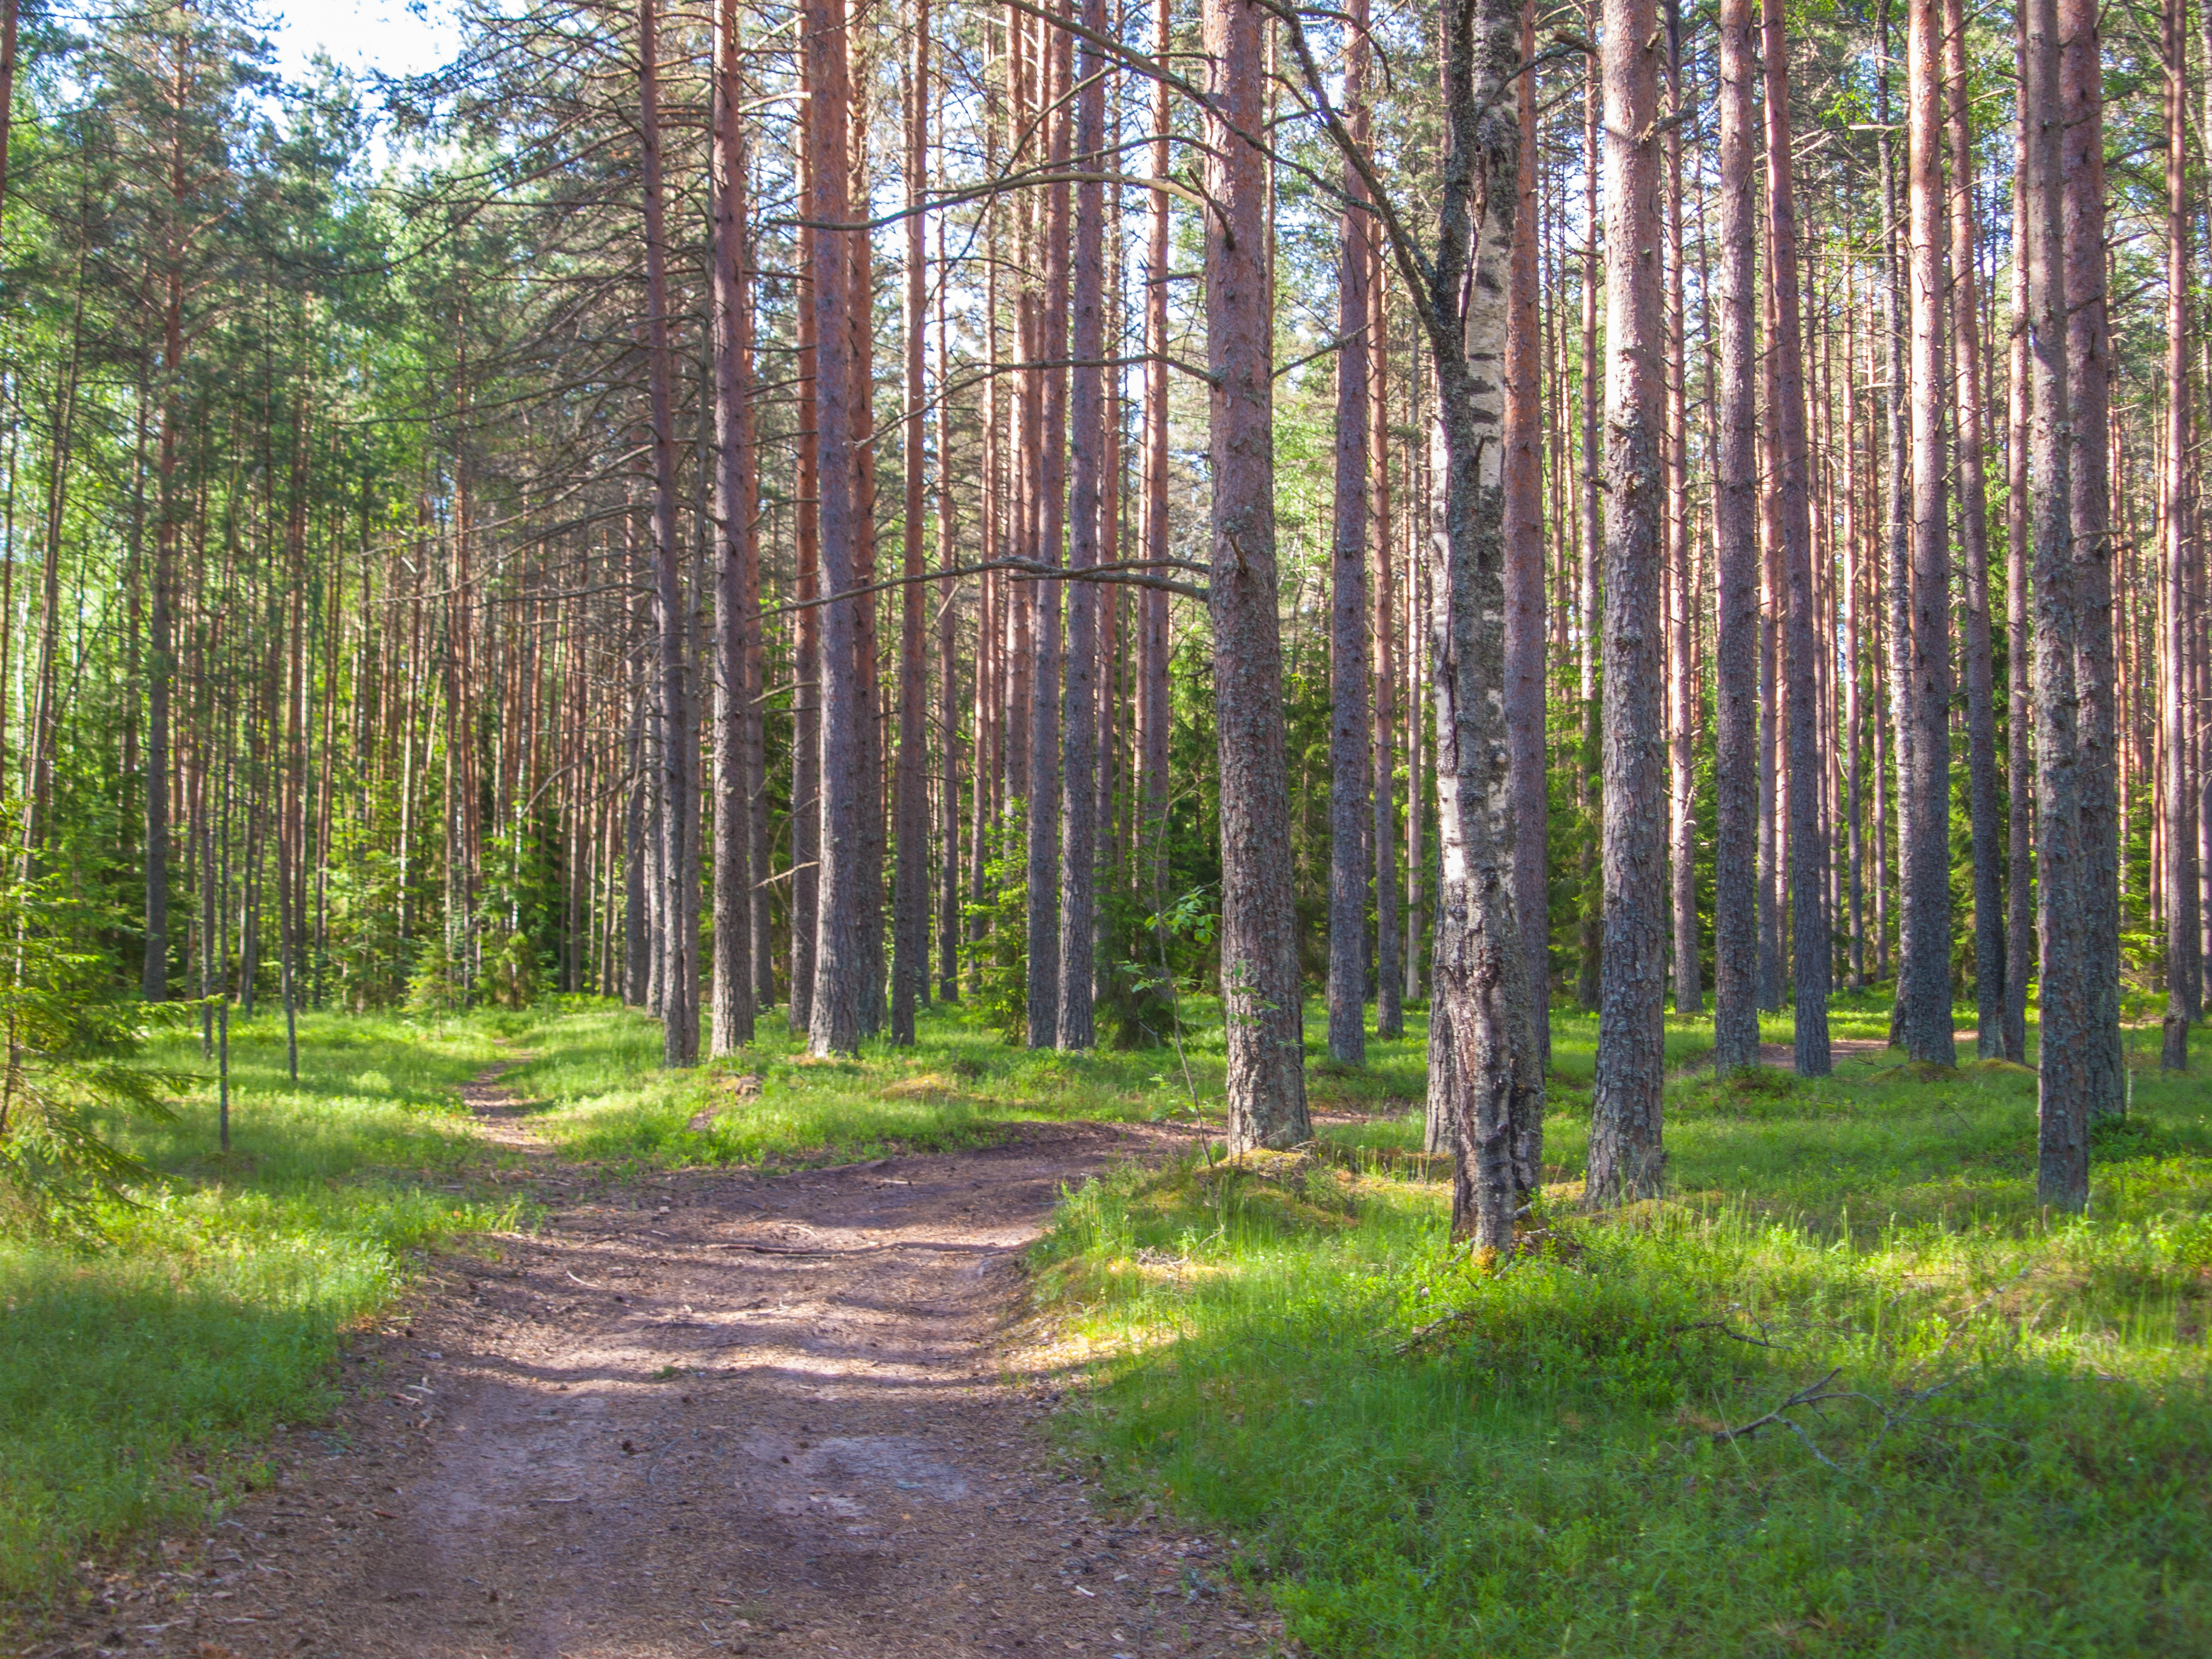
forest, tree, natural environment, natural landscape, woodland, spruce fir forest, Northern hardwood forest, tropical and subtropical coniferous forests, nature reserve, biome, grove, temperate broadleaf and mixed forest, woody plant, old growth forest, red pine, temperate coniferous forest, plant, wilderness, trunk, grass, leaf, trail, land lot, plant community, wood, spring, valdivian temperate rain forest, sunlight, path, road, American larch, pine family, birch, state park, thoroughfare, national park, pine